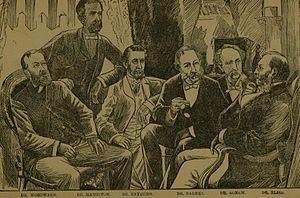
L’assassinat de James A. Garfield, 20ᵉ président des États-Unis, se produit le 2 juillet 1881 à Washington, D.C.. C'est à la gare de la Sixième rue, à neuf heures et demie du matin que Charles J. Guiteau tire sur James Abram Garfield, moins de quatre mois après le début de son mandat. Garfield meurt onze semaines plus tard, des suites de ses blessures et de soins médicaux inadaptés, le 19 septembre 1881.